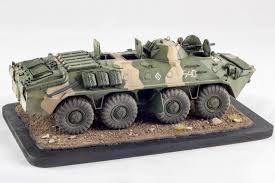
Label: BTR